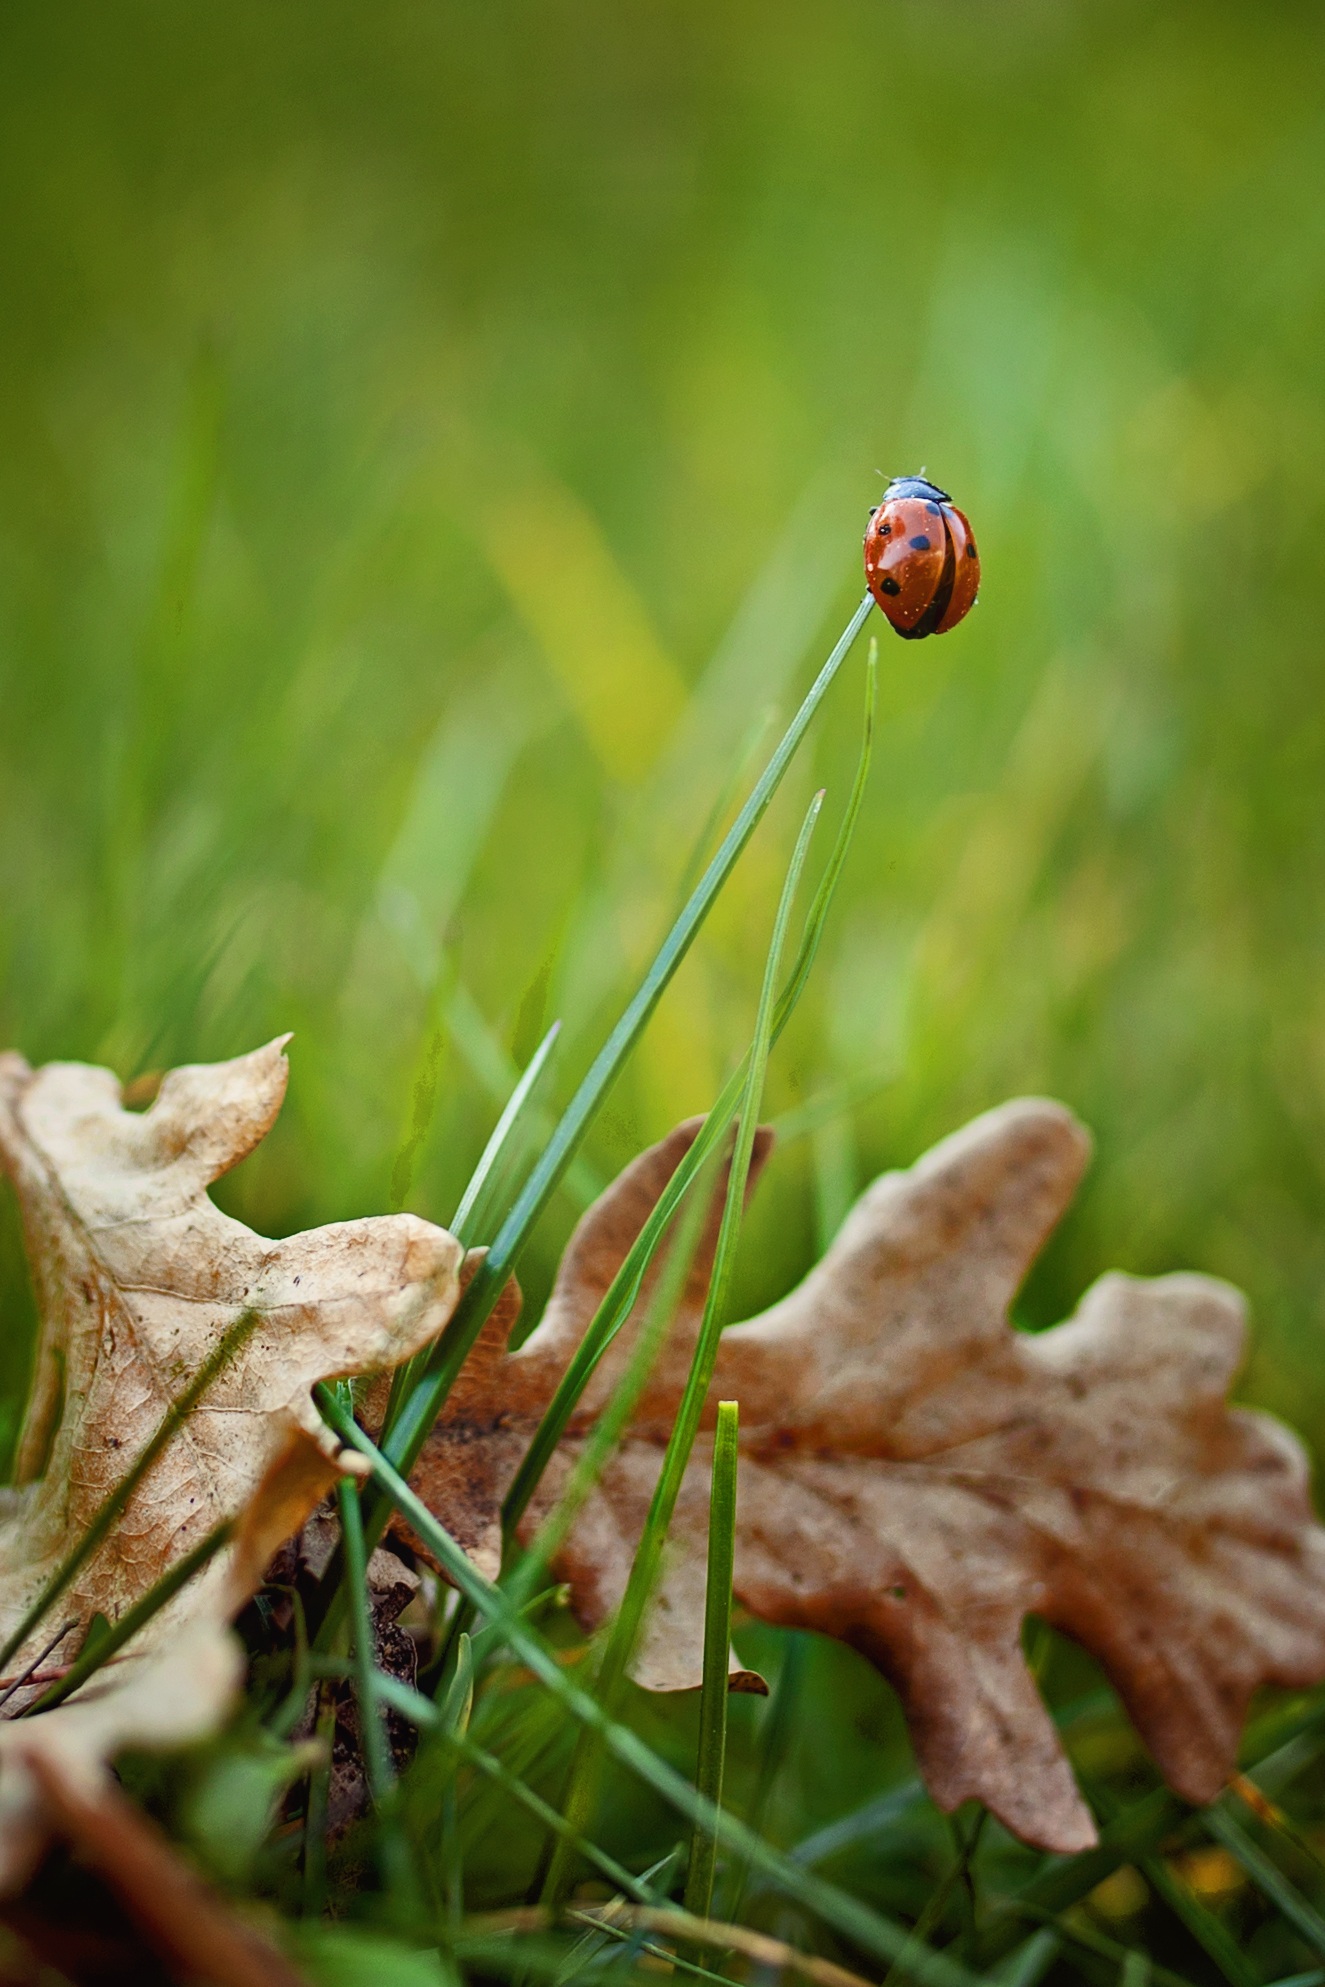
nature, grass, plant, photography, meadow, leaf, flower, green, insect, autumn, ladybug, botany, close, flora, fauna, invertebrate, wildflower, close up, filigree, grasses, macro photography, plant stem